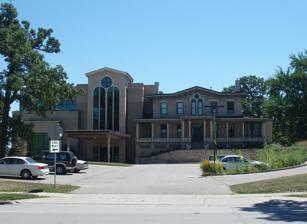
Building: Burpee Museum of Natural History
Country: United States of America
Year built: 1893
Museum in Rockford, Illinois, US Burpee Museum of Natural History The Burpee Museum of Natural History, with the Solem Wing on the left and the Manny Mansion on the right Established 1942 ( 1942 ) Location 737 North Main St. Rockford, Illinois Coordinates 42°16′38″N 89°05′18″W / 42.2773°N 89.0882°W / 42.2773; -89.0882 Type Natural history Public transit access RMTD Website www .burpee .org The Burpee Museum of Natural History is located along the Rock River in downtown Rockford, Illinois , United States, at 737 North Main Street. Museum history The museum was created as a Works Progress Administration project.  It was established in 1941 and opened on May 24, 1942. The complex is made up of four buildings—the Manny Mansion, the Barnes Mansion, the Solem Wing, and the Water Lab. The Solem Wing is the public portion of Burpee Museum. Built in the winter of 1998, the Solem Wing houses the museum's exhibits, meeting rooms, laboratories, gift shop, and the Mahlburg Auditorium. It is named after Robert H. Solem who was a major benefactor, patron, and friend of the museum. The Manny Mansion was owned by John P. Manny and was built in 1852. Formerly the Burpee Art Museum, it is now attached to the south side of the Solem Wing and houses museum classrooms and offices. Prior to the expansion, the museum was housed entirely in the Barnes Mansion. Built in 1893, the mansion was owned by industrialist William Fletcher Barnes. Today, the Barnes Mansion houses meeting rooms and the administrative offices. The Water Lab (funded by Aqua Aerobic) is a lab facility along the Rock River in which students in grades 6 through high school collect water samples from the river and analyze them for physical, chemical and biological parameters. Exhibits Jane-Diary of a Dinosaur Main article: Jane (dinosaur) Jane, the best-preserved and most complete juvenile Tyrannosaurus rex yet found, on display at the Burpee Museum Jane (BMRP 2002.4.1) is a juvenile Tyrannosaurus rex or Nanotyrannus lancensis discovered in the Hell Creek Formation in southeastern Montana during the summer of 2001 by Carol Tuck and Bill Harrison, team members of an expedition led by Burpee Museum curator Michael Henderson, "She" is named after Burpee Museum benefactor Jane Solem. After four years of preparation, Jane is on display as the centerpiece of the exhibit at Burpee Museum, "Jane: Diary of a Dinosaur" . Visitors can discover what happened during the 66 million years she lay buried, visit a re-creation of the expedition's Montana base camp, and view her fully restored 21-foot skeleton. She was 11 years old at death, and is half as big as her adult counterpart " Sue ", who is 43 feet long and resides at Chicago's Field Museum.  Jane's weight was probably nearly 1,500 lb (680 kg). Her big feet and long powerful legs indicate she was built for speed. Her lower jaw has 17 finely curved, serrated, razor-sharp teeth designed to tear into flesh. Rockford's Jane exhibit also contains scale casts of other dinosaurs, including a 40-foot Tyrannosaurus rex .  Another exhibit is Homer, the most complete subadult Triceratops fossil yet discovered in the Hell Creek Formation of southeastern Montana , found by Helmuth Redschlag in July 2005.  Homer is the primary constituent of the first Triceratops bone bed, at a site discovered in Carter county on land leased to ranchers by the Bureau of Land Management (BLM).  Preparation of Homer began in the summer of 2005, and was completed in late August 2012.  The complete skeleton will be on display as part of the Homer's Odyssey exhibit, coming in May 2013. Homer's postcrania after preparation, August 2012.  The bones are preparing to be mounted for display as part of a new exhibit opening May 2013. Jane the dinosaur's skull replica In July 2006 The Science Channel aired The Mystery Dinosaur , a one-hour documentary on the discovery and continuing scientific argument over whether Jane is a juvenile T. rex or an adult Nanotyrannus lancensis . The Mystery Dinosaur aired on the Discovery Channel in the fall of 2006. In March 2007, Jane was nominated as one of Illinois' Seven Wonders. The Carboniferous Coal Forest A two-story tall prehistoric coal forest is created, which displays local landscape, insects and amphibians as they existed 300 million years ago.  Featuring life-size replicas of giant insects and tetrapods, the diorama acts as an analogue to the Mazon Creek fossil beds , a Carboniferous -age geological Lagerstätten in central Illinois, responsible for the preservation of most of the area's coal. Chief among the exhibit's specimens is Tullimonstrum gregarium , the Tully Monster , which is the enigmatic state fossil of Illinois. The Ordovician Sea An exhibit located adjacent to the front desk featuring local fossils from the Ordovician Platteville, Mifflin, and Grand Detour Formations, as well as a diorama of life in the prehistoric Rockford; an expansive sea and coral margin 455 million years in the making. Geoscience Displays focus on how the earth was formed and the forces at work shaping our planet. Included are exhibits on economic, world and regional geology ; a 10-foot glacier model;  displays of unusual rocks, gems, and minerals ; and information on plate tectonics and land formations. The First People Displays and exhibits give the history of humankind in North America . The First People features a full-size wigwam and tipi , an American bison , and a dugout canoe that can be climbed into. The display includes video presentations focused on Native American lifestyles and archeology . Windows to Wilderness-Exploring nature in the Rock River Valley Focusing on the wildlife of the Rock River Valley , the Windows to Wilderness exhibit includes live and mounted wildlife ; scale recreations of common landscapes and environments of the Rock River Valley . This exhibit includes hands-on activities designed to entertain children. The Fossil Preparation Viewing Lab The Fossil Preparation Lab is a window into how the museum works. The Burpee Museum is home to a talented staff of vertebrate fossil preparators and scientists who restore and curate specimens collected at the museum's dig sites abroad, including Montana, Utah, and Wyoming.  Located on the lower level, the viewing area's large glass windows reveal the biology and paleontology laboratories where specimens are prepared for the museum's collections and exhibits. Visitors are able to view exhibits and collections pieces as they are prepared and researched before going on exhibit or into the permanent collection. The Burpee Museum of Natural History maintains more than 100 thousand items in its permanent collection. See also Illinois portal Hanksville-Burpee Quarry References